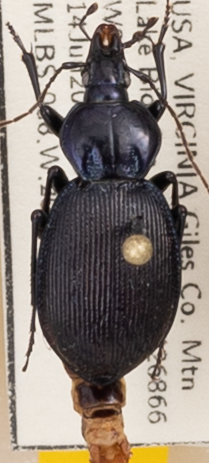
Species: Sphaeroderus stenostomus lecontei
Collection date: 2022-06-14
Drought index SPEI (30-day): -0.03
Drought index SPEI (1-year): -1.01
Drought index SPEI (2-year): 0.1